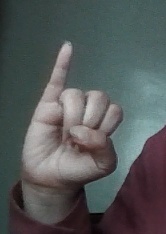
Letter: meem